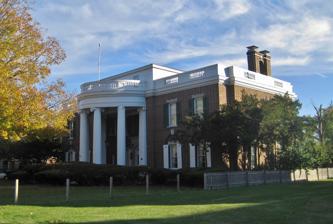
Building: Col. Ira C. Copley Mansion
Country: United States of America
Year built: 1917
Historic house in Illinois, United States United States historic place Col. Ira C. Copley Mansion U.S. National Register of Historic Places U.S. Historic district Contributing property Show map of Illinois Show map of the United States Interactive map showing the location of Col Ira C. Copley House Location 434 W. Downer Pl. Aurora , Kane County , Illinois , United States Coordinates 41°45′33″N 88°19′27″W / 41.75917°N 88.32417°W / 41.75917; -88.32417 Built 1917 Architect Jarvis Hunt Architectural style Classical Revival NRHP reference No. 78001155 Added to NRHP March 29, 1978 The Colonel Ira C. Copley Mansion , is a historic residence in Aurora , Illinois . History It was built in 1917 for Col. Ira Clifton Copley , the founder of Copley Press and a member of the U.S. House of Representatives . Designed by architect Jarvis Hunt , the building was completed in 1917 in a blend of Classical Revival and Federal Style trends. It was individually recognized on the National Register of Historic Places in 1978, and is part of the West Side Historic District . Architecture Ira C. Copley's mansion was designed in 1906 by Jarvis Hunt , an architect from Chicago and finally completed in 1917. It is predominantly of Classical Revival design, but has many Federal Style features. The mansion is three stories tall and shaped like an "L". An ionic portico features on all sides, creating a porch that can be accessed from the ballroom. Consistent with Federal details, it has balustrades over the eaves . The main roof is hipped with a flat roof over the wings. A twin chimney emerges from the west side of the roof. The main entrance has slender pilasters and an elliptical fanlight between narrow sidelights. The exterior walls are Roman brick in a Flemish bond . The rear features a Palladian window with the lunette used to illuminate the third floor. The ballroom was located under the hipped portion of the roof. External links National Register of Historic Places References